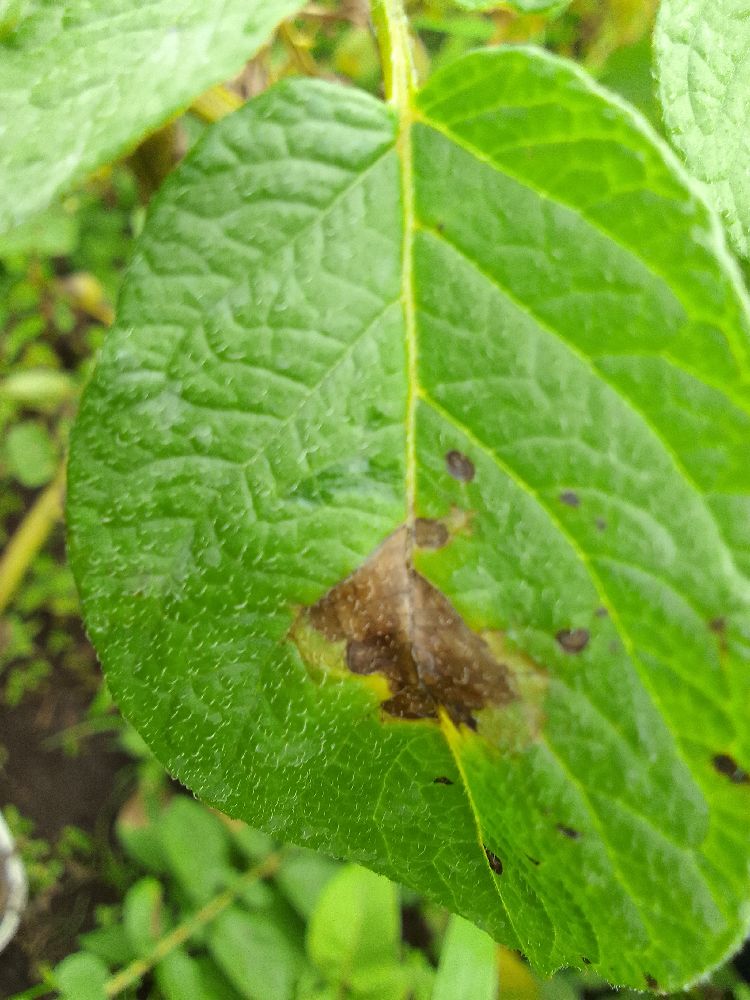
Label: Late blight